William Blake

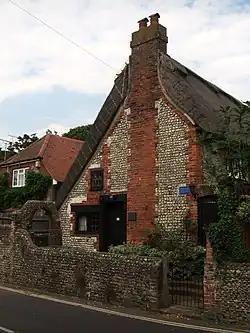
The cottage in Felpham, Blake’s Cottage, where Blake lived from 1800 until 1803

Although Blake has become better known for his relief etching, his commercial work largely consisted of intaglio engraving, the standard process of engraving in the 18th century in which the artist incised an image into the copper plate, a complex and laborious process, with plates taking months or years to complete, but as Blake's contemporary, John Boydell, realised, such engraving offered a "missing link with commerce", enabling artists to connect with a mass audience and became an immensely important activity by the end of the 18th century.